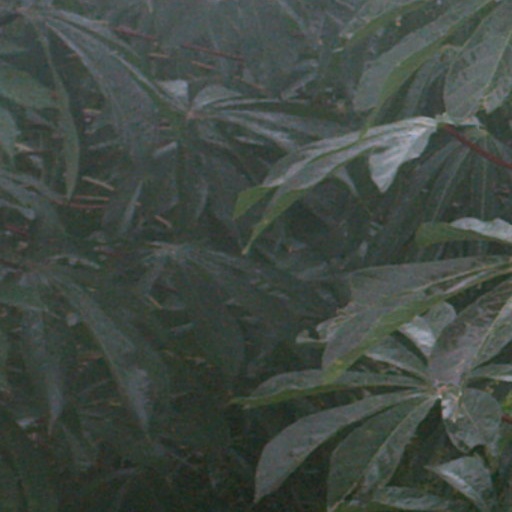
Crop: cassava